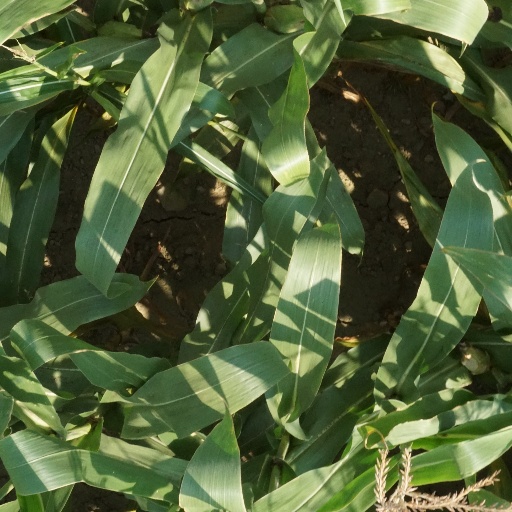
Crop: maize; corn